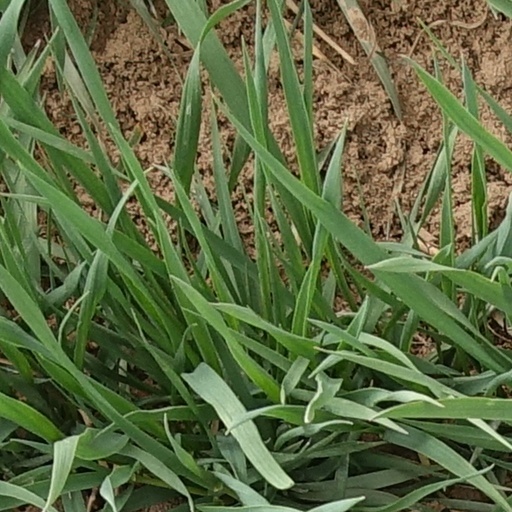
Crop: wheat